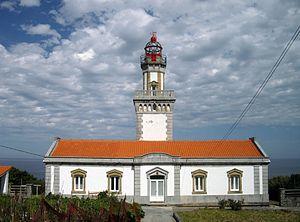
Phare du cap Higuer (Fontarrabie, Espagne)
Le cap Higuer est le cap le plus oriental de la mer Cantabrique et l'extrémité nord-occidentale de la chaîne montagneuse des Pyrénées. Son nom signifie « cap du Figuier » en français.